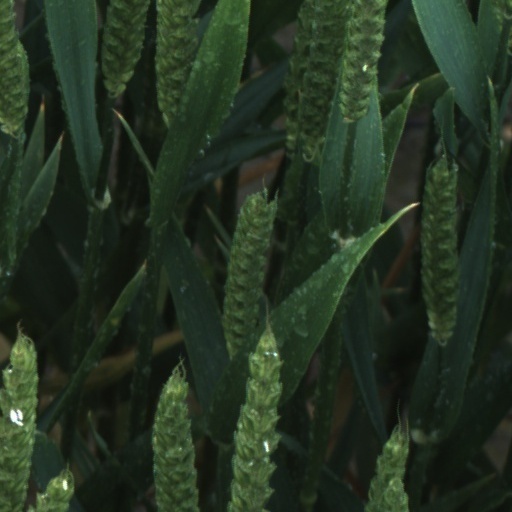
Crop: wheat